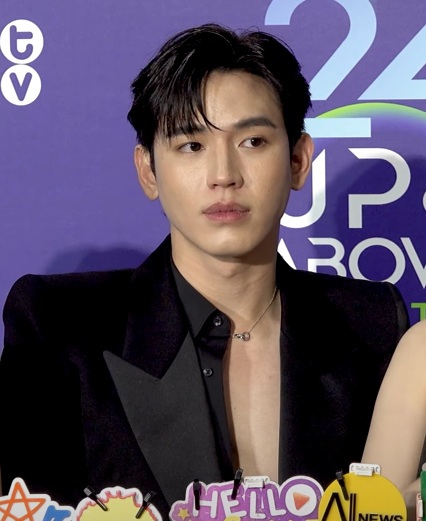
ฐิติภูมิ เตชะอภัยคุณ

| name = ฐิติภูมิ เตชะอภัยคุณ
| image = Newwiee @ Friendshit Forever.png
| caption = นิว ฐิติภูมิ เมื่อปี 2024
| birth_place = กรุงเทพมหานคร ประเทศไทย
| education = จุฬาลงกรณ์มหาวิทยาลัย
| other_names = นิว, นิววี่
| years_active = 2556–ปัจจุบัน
| known_for = เก้า – Kiss The Series รักต้องจูบ (2559) เก้า – Kiss Me Again จูบให้ได้ถ้านายแน่จริง (2561) เก้า – :en:Dark_Blue_Kiss|Dark Blue Kiss จูบสุดท้ายเพื่อนายคนเดียว (2562)
| agent = * จีเอ็มเอ็มทีวี (2556–ปัจจุบัน)
* เดอะ วัน เอ็นเตอร์ไพรส์ (2567-ปัจจุบัน)
ฐิติภูมิ เตชะอภัยคุณGMMTV. นิว ฐิติภูมิ เตชะอภัยคุณ. (เกิด 30 มกราคม พ.ศ. 2536)​ ชื่อเล่น นิว เป็นนักแสดง นักร้อง นายแบบ และพิธีกรชาวไทยเชื้อสายจีน​ สังกัด​จีเอ็มเอ็มทีวีและเดอะ วัน เอ็นเตอร์ไพรส์ มีชื่อเสียงจากบทบาท "เก้า" ในซีรีส์เรื่อง "รักต้องจูบ" (2559), "จูบให้ได้ถ้านายแน่จริง" (2561), "จูบสุดท้ายเพื่อนายคนเดียว" (2562)
== ประวัติ ==
ฐิติภูมิ เกิดเมื่อวันเสาร์ที่ 30 มกราคม พ.ศ. 2536 กรุงเทพมหานคร เมื่ออายุ 3 ปี ครอบครัวได้ย้ายไป จังหวัดยะลา จบการศึกษาระดับมัธยมศึกษาตอนต้นจาก โรงเรียนคณะราษฎรบำรุง จังหวัดยะลา เมื่ออายุได้ 16 ปี เขาย้ายไป อำเภอหาดใหญ่ และสำเร็จการศึกษาระดับมัธยมศึกษาตอนปลายจาก โรงเรียนหาดใหญ่วิทยาลัย เขาสำเร็จการศึกษาระดับปริญญาตรีสาขาวิศวกรรมไฟฟ้า คณะวิศวกรรมศาสตร์ จุฬาลงกรณ์มหาวิทยาลัย ในปี พ.ศ. 2558 และสำเร็จการศึกษาระดับปริญญาโท สาขาวิชาบริหารธุรกิจจาก คณะพาณิชยศาสตร์และการบัญชี จุฬาลงกรณ์มหาวิทยาลัย ในปี พ.ศ. 2562
== การทำงานในวงการบันเทิง ==
นิวเริ่มเข้าวงการจากการประกวด มิสซี่แมนโกลด์ 2011 และมีชื่อเสียงมากขึ้นในฐานะพิธีกรหน้าใหม่รายการ "Five Live Fresh" ในช่วงปี พ.ศ. 2556 พร้อมทั้งยังเคยเล่นมิวสิกวิดีโอเพลง "ประโยคบอกเลิก" ของ โรส ศิรินทิพย์ อีกด้วย
สำหรับงานการแสดง นิวมีโอกาสเล่นซีรีส์มาหลายเรื่อง ไม่ว่าจะเป็น "รูมอะโลน|Room Alone", "Ugly Duckling ลูกเป็ดขี้เหร่|Ugly Duckling รักนะเป็ดโง่", "Kiss The Series รักต้องจูบ", "SOTUS The Series พี่ว้ากตัวร้ายกับนายปีหนึ่ง", "Water Boyy the Series" และเรื่อง "U-Prince Series" จากการได้แสดงนำในซีรีส์เรื่อง Water Boyy the Series​ นิวได้รับความสนใจจนได้รับเลือกให้ลงนำเสนอเป็นดารา meet หมายเลข 550 ทางช่องทาง Dek-D ต่อมาในปี พ.ศ. 2562 นิวได้เล่นซีรีส์เรื่อง :en:Dark_Blue_Kiss|Dark Blue Kiss จูบสุดท้ายเพื่อนายคนเดียว ทางช่อง GMM 25 รับบทเป็น "เก้า" หรือ "ภาณุวัฒน์ โชติวัฒน์"
ในปี พ.ศ. 2563 นิวได้รับบทเป็นนักแสดงนำในภาพยนตร์เป็นครั้งแรก เรื่อง จดหมาย สายฝน ร่มวิเศษ ในบทบาทของ "ขจร" ร่วมแสดงกับ รัญชน์รวี เอื้อกูลวราวัตร​Cite web|title="จดหมาย สายฝน ร่มวิเศษ" Netflix|website=www.netflix.com|language=th
ในปี พ.ศ. 2565 นิวได้จัดคอนเสิร์ต "POLCA the Journey" ร่วมกับ ตะวัน วิหครัตน์​ หลังจากการเลื่อนการแสดงมาเป็นเวลาสองปีเนื่องจากสถานการณ์การแพร่ระบาดของไวรัสโคโรนา-2019 ต่อมาในปี พ.ศ. 2566 นิวได้แสดงซีรีส์เรื่อง Cherry Magic 30 ยังซิง​ รับบทเป็น "อชิ" พนักงานบริษัทแผนกประชาสัมพันธ์อายุ 30 ปีที่การันต์หลงรักอยู่ และในปี พ.ศ. 2567 นิวได้แสดงซีรีส์เรื่อง บ้านหลอน On Sale ได้แสดงซีรี่ย์เพราะแฟนเก่าเปลี่ยนแปลงบ่อย และเรื่องเพื่อนสนิท พิษสหาย​ ทางช่อง จีเอ็มเอ็ม 25 ได้เล่นละคร เกมรักปาฏิหาริย์ ​
== ผลงานการแสดง ==
=== ละคร​/​ซี​รีส์ ===
| class="wikitable" style="text-align:center"
! ปี พ.ศ.
! เรี่อง
! บทบาท
! ออกอากาศ​
|-
|2557
|รักจริงปิ้งเก้อ
|
|แบงแชนแนล
|- |-
| rowspan="3" | 2558
| รูมอะโลน
|เรย์
|ช่องวัน 31|ช่องวัน
|-
|Ugly Duckling ลูกเป็ดขี้เหร่|Ugly Duckling รักนะเป็ดโง่
|บีเอ็ม
|ไลน์ทีวี
|-
|รูมอะโลน 2
|เรย์
|ช่องวัน 31|ช่องวัน
|-
| rowspan="5" | 2559
|"Kiss The Series รักต้องจูบ"
|ภาณุวัฒน์ โชติวัฒน์ (เก้า)​
| rowspan="1" | "จีเอ็มเอ็ม 25"
|-
|"SOTUS The Series พี่ว้ากตัวร้ายกับนายปีหนึ่ง"
|เอ็ม
| rowspan="1" | "ช่องวัน 31|ช่องวัน"
|-
|"U-Prince Series ตอน เท็ดดี้"
|ปาสคาล
| rowspan="2" | "จีเอ็มเอ็ม 25"
|-
|"U-Prince Series ตอน ฮอว์ค"
|ปาสคาล
|-
|"Little Big Dream ความฝันอันสูงสุด"
|คนแบ่งปันขนม
|"ช่องวัน 31|ช่องวัน"
|-
| rowspan="3" | 2560
| Water Boyy the Series
| อาโป
| rowspan="2" | จีเอ็มเอ็ม 25
|-
| U-Prince Series ตอน ฮิปปี้
| ปาสคาล
|-
| SOTUS S The Series
| เอ็ม
| ช่องวัน 31|ช่องวัน
|-
| rowspan="2" | 2561
| Kiss Me Again จูบให้ได้ถ้านายแน่จริง
| ภาณุวัฒน์ โชติวัฒน์ (เก้า)​
|จีเอ็มเอ็ม 25
|-
|Our Skyy อยากเห็นท้องฟ้าเป็นอย่างวันนั้น
|ภาณุวัฒน์ โชติวัฒน์ (เก้า)​
|ไลน์ทีวี
|-
| rowspan="3" |2562
|:en:W_O_L_F| Wolf เกมล่าเธอ
|แปลน
|ช่องวัน 31|ช่องวัน
|-
|อุบัติรักข้ามขอบฟ้า
|วิน
| rowspan="2" |"จีเอ็มเอ็ม 25"
|-
| :en:Dark_Blue_Kiss|Dark Blue Kiss จูบสุดท้ายเพื่อนายคนเดียว
| ภาณุวัฒน์ โชติวัฒน์ (เก้า)​
|-
|2563
| "คนละทีเดียวกัน I'm Tee, Me Too"
| ทีเด็ด
| จีเอ็มเอ็ม 25, แอดวานซ์ อินโฟร์ เซอร์วิส|เอไอเอส เพลย์
|-
| rowspan="4" | 2564
| "The Comment ทุกความคิดเห็นมี...ฆ่า"
| ขัน
| จีเอ็มเอ็ม 25
|-
|"I Need Romance รักใช่ไหมที่หัวใจต้องการ"
|อาลาน
|ทรูโฟร์ยู
|-
| "Put Your Head On My Shoulder อุ่นไอในใจเธอ"
| ภูผา
| WeTV
|-
|วานวาสนา
|หม่อมเจ้าภานุมาศ วิรุณวงศ์ดิลกฤทธิ์ (ชายภาส)
|ช่องวัน 31|ช่องวัน
|-
| rowspan="3" | 2565
| เธอซึมเศร้า แต่เขา OCD
|ยืด
|ทรูโฟร์ยู
|-
| "รูปลับรหัสวาร์ป The Warp Effect"
| อเล็กซ์
| จีเอ็มเอ็ม 25
|-
|"ดงดอกไม้"
|บุญผเรศน์
| rowspan="2" |ช่องวัน 31|ช่องวัน
|-
| rowspan="3" | 2566
| "มณีพยาบาท"
| ภูมินทร์ / พฤกษ์
|-
|เกมรัก นักล่า บาร์ลับ
|ภาณุวัฒน์ โชติวัฒน์ (เก้า)​ (รับเชิญ)
| rowspan="4" |จีเอ็มเอ็ม 25
|-
| "30 ยังซิง"
|อชิรวิทย์ จิตวิสุทธิ์ (อชิ)​
|-
| rowspan="4" | 2567
| "บ้านหลอน ON SALE"
|โฮม
|-
|เพราะแฟนเก่าเปลี่ยนแปลงบ่อย
|น.พ.อชิรวิทย์ จิรจุฑาเทพ (หมอพล)
|-
|เกมรักปาฏิหาริย์
|ตำรวจ
|ช่องวัน 31|ช่องวัน
|-
| เพื่อนสนิท พิษสหาย Friendshit ForeverCitation|title=Friendshit Forever เพื่อนสนิท พิษสหาย GMMTV 2024 PART 2|language=th-TH
|เต๋า
|
|
=== พิธีกร ===
* ไฟว์ไลฟ์ ทางททบ.5 และแบงแชนแนล
* รถโรงเรียน (รายการโทรทัศน์)|รถโรงเรียน School Rangers ทาง จีเอ็มเอ็ม 25
* "ทีมเกิร์ล|#TEAMGIRL" ช่วงนางฟ้าหน้าร้าน ทาง จีเอ็มเอ็ม 25)
* "กินกับเตนิว ทาง จีเอ็มเอ็ม 25 "
=== เพลง ===
* พลังวิเศษของคนไม่พิเศษ (Everything is Magic) เพลงประกอบละครซีรีส์ "Cherry Magic 30 ยังซิง"
=== มิวสิกวิดีโอ ===
* ประโยคบอกเลิก ของ ศิรินทิพย์ หาญประดิษฐ์
* แมลง (party) ของ "น้ำชา ชีรณัฐ"
* รักของฉันนั้นคือเธอ-นักร้อง เดอะสตาร์ 1-10
* Kiss ("Ost.Kiss The Series รักต้องจูบ)" ของ "ศิรินทิพย์ หาญประดิษฐ์"
* เพื่อนสนิท (เพลง) ("Ost. "Kiss The Series รักต้องจูบ) ของ จิรกิตติ์ ถาวรวงศ์|เมฆ จิรกิตติ์ ,"มายด์ วิรพร
* พรุ่งนี้ทุกวัน (Ost. "Water Boyy the Series)" ของ "ชัชชวิศ เตชะรักษ์พงศ์"
* ผิดที่สำคัญตัว (Ost. "Water Boyy the Series") ของ พล นพวิชัย
* ให้มันน่า Kiss หน่อย (2561) (Ost. "Kiss Me Again จูบให้ได้ถ้านายแน่จริง") ของ "สรัลชนา อภิสมัยมงคล"
*ไม่มีนิยาม (2562) ("Ost. Dark Blue Kiss จูบสุดท้าย เพื่อนายคนเดียว") ของตะวัน วิหครัตน์ | เต ตะวัน วิหครัตน์ และฐิติภูมิ เตชะอภัยคุณ | นิว ฐิติภูมิ เตชะอภัยคุณ
*หนึ่งความทรงจำ (2563) (Ost. "Classic Again จดหมาย สายฝน ร่มวิเศษ)" ของ วง MEAN
*มีรัก (2563) (Ost. "Classic Again จดหมาย สายฝน ร่มวิเศษ)" ของ ฐิติภูมิ เตชะอภัยคุณ| นิว ฐิติภูมิ เตชะอภัยคุณ
*สับสน (confused) ของ Babe'y
* ความรักจะพาฉันมา ของ แพงขวัญ
* Now & forever (Ost.รักใช่ไหมที่หัวใจต้องการ I Need Romance) ของ Kran The Parkinson
* คำที่พูดแทนหัวใจ (Ost.รักใช่ไหมที่หัวใจต้องการ I Need Romance) ของ See Napat
*อุ่นไอในใจเธอ (2564) (Ost.อุ่นไอในใจเธอ) ของ ฐิติภูมิ เตชะอภัยคุณ| นิว ฐิติภูมิ เตชะอภัยคุณ และ ไข่มุก นิลาวัลย์ เอี่ยมเชื้อสวัสดิ์
*แกล้งโง่ไม่ไหว (รู้มากไปก็เจ็บ) (2021) ของ "ดีเจนุ้ย"
*กฎของแรงดึงดูด (2022) ของ พีรวัส แสงโพธิรัตน์ ปราชญา เรืองโรจน์ จุมพล อดุลกิตติพร อรรถพันธ์ พูลสวัสดิ์ ตะวัน วิหครัตน์ ฐิติภูมิ เตชะอภัยคุณ วชิรวิชญ์ ชีวอารี และ เมธวิน โอภาสเอี่ยมขจร
*จมน้ำตา (เพลงประกอบละครมณีพยาบาท)"2023-"นิว-จิ๋ว
*ฉันมันเป็นคนแบบนี้ (2566) ของ บูม สหรัฐ
*มากกว่านี้ก็นางฟ้าแล้วป่ะ (2566) ของ ธนันต์ธรญ์ นีระสิงห์
*แอบตะโกน (Loudest Love) (2566) (Ost. Cherry Magic 30 ยังซิง) ของ ฐิติภูมิ เตชะอภัยคุณ|นิว ฐิติภูมิ เตชะอภัยคุณ และ ตะวัน วิหครัตน์|เต ตะวัน วิหครัตน์
*พลังวิเศษของคนไม่พิเศษ (Everything is Magic) (2566) (Ost. Cherry Magic 30 ยังซิง) ของ ฐิติภูมิ เตชะอภัยคุณ|นิว ฐิติภูมิ เตชะอภัยคุณ
* ถ้าเธอได้ยิน (Voice Within) (2566) (Ost. Cherry Magic 30 ยังซิง) ของ ตะวัน วิหครัตน์|เต ตะวัน วิหครัตน์
== รางวัล ==
| class="wikitable" style = "text-align:center"
!ปี พ.ศ.
!รางวัล
!สาขา
!ผลงานเข้าชิง
!ผล
!อ้างอิง
|-
| rowspan="2" |2562
|DONT Journal Awards 2018
|Best Ensemble of 2018 คู่ ขวัญแห่งปี (ร่วมกับ ตะวัน วิหครัตน์​)
|"​Kiss The Series รักต้องจูบ​"​"​Kiss Me Again จูบให้ได้ถ้านายแน่จริง​"​
|
|
|-
|Kazz Awards 2019
|ชายมาแรงแห่งปี
| -​
|
|
|-
| rowspan="3" |2563
|ทูตวัฒนธรรมเทศกาลตรุษจีน ประจำปี 2563
| รางวัลเกียรติคุณ (ร่วมกับ ตะวัน วิหครัตน์)
| -
|
|
|-
|Line TV Awards 2020
|Best Couple (ร่วมกับ ตะวัน วิหครัตน์​)
|":en:Dark_Blue_Kiss|Dark Blue Kiss จูบสุดท้ายเพื่อนายคนเดียว"
|
|
|-
|Maya Awards 2020
|เพลงประกอบละครยอดเยี่ยม (ร่วมกับ ตะวัน วิหครัตน์​)
|"เพลง ​ไม่มีนิยาม"​
|
|
|-
|2565
|Maya Awards 2022
|ชายมาแรงแห่งปี
| -​
|
| -​
|-
|2567
|Feed Y Awards 2024
|นักแสดงซีรีส์แห่งปี
|Chery Magic 30 ยังซิง
|ชนะ
|
|-
|
|
|
|
|
== อ้างอิง ==
== แหล่งข้อมูลอื่น ==
*
*
*
หมวดหมู่:นักแสดงสังกัดจีเอ็มเอ็มทีวี
หมวดหมู่:นายแบบไทย
หมวดหมู่:นักแสดงชายชาวไทย
หมวดหมู่:ชาวไทยเชื้อสายจีน
หมวดหมู่:บุคคลจากอำเภอเมืองยะลา
หมวดหมู่:บุคคลจากอำเภอหาดใหญ่
หมวดหมู่:พุทธศาสนิกชนชาวไทย
หมวดหมู่:บุคคลจากโรงเรียนคณะราษฎรบำรุง จังหวัดยะลา
หมวดหมู่:บุคคลจากโรงเรียนหาดใหญ่วิทยาลัย
หมวดหมู่:บุคคลจากคณะวิศวกรรมศาสตร์ จุฬาลงกรณ์มหาวิทยาลัย
หมวดหมู่:นิสิตเก่าคณะวิศวกรรมศาสตร์ จุฬาลงกรณ์มหาวิทยาลัย
หมวดหมู่:นิสิตเก่าคณะพาณิชยศาสตร์และการบัญชี จุฬาลงกรณ์มหาวิทยาลัย
หมวดหมู่:นักร้องชายชาวไทย
หมวดหมู่:ศิลปินสังกัดจีเอ็มเอ็ม แกรมมี่